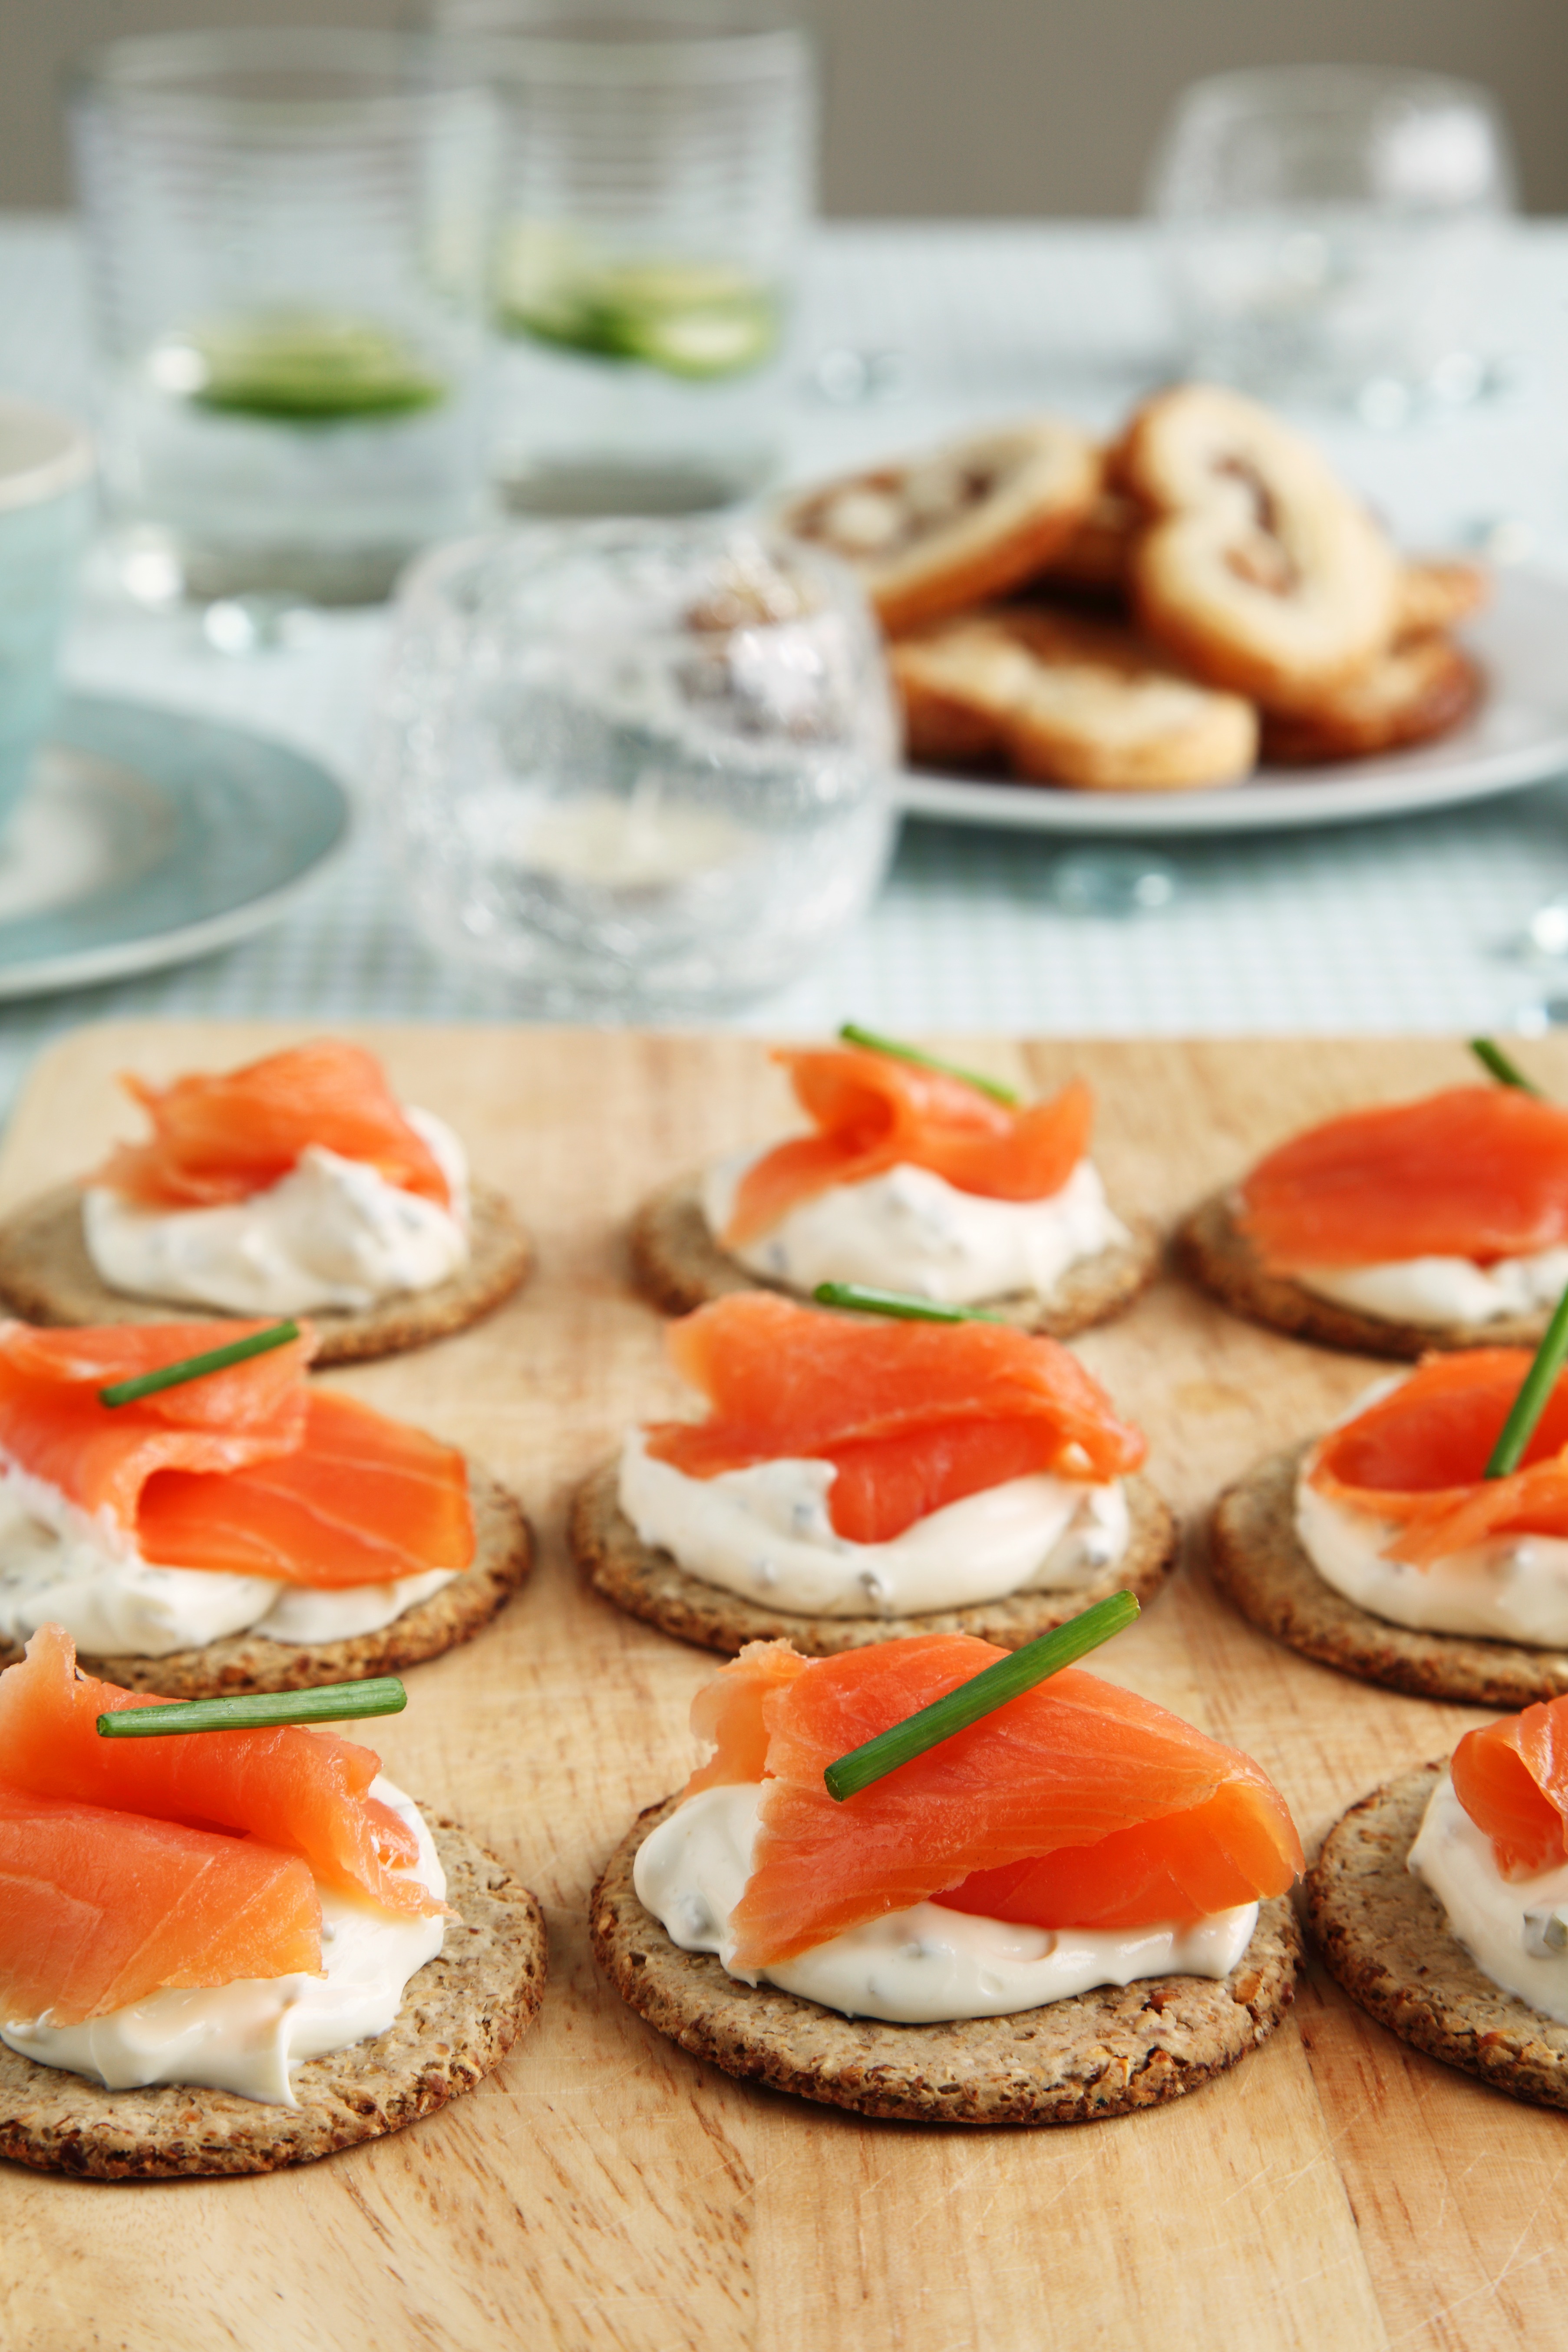
dish, meal, food, produce, seafood, fresh, fish, breakfast, baking, gourmet, snack, meat, cuisine, delicious, cheese, cracker, dinner, canape, raw, salmon, starter, smoked, brunch, appetizer, canapes, bruschetta, hors d oeuvre, smoked salmon